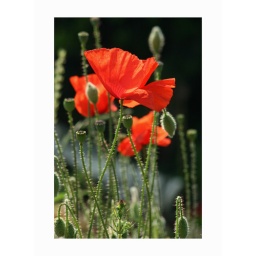
It was taken one day while I was walking along the Rampart river in Dundalk, Ireland.